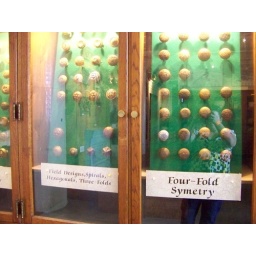
door knobs... way more interesting in person